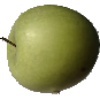
Label: apple_granny_smith